The No-Gun Man

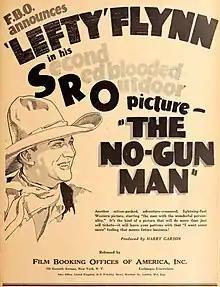
Advertisement

The No-Gun Man is a 1924 American silent Western film directed by Harry Garson and starring Maurice 'Lefty' Flynn, William Quinn, and Gloria Grey.